People and Religions – Terni Film Festival

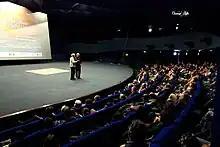
People and Religions - Terni Film festival "Babele"

The festival was conceived in 2005 by the then Bishop of Terni Vincenzo Paglia (spiritual counsellor of the community of Sant'Egidio, currently the president of the Pontifical Academy for Life) with the aim of creating a personal and religions dialogue through cinematographic art: a "meeting of civilizations" in response to the "clash of civilizations" raised after 11 September.